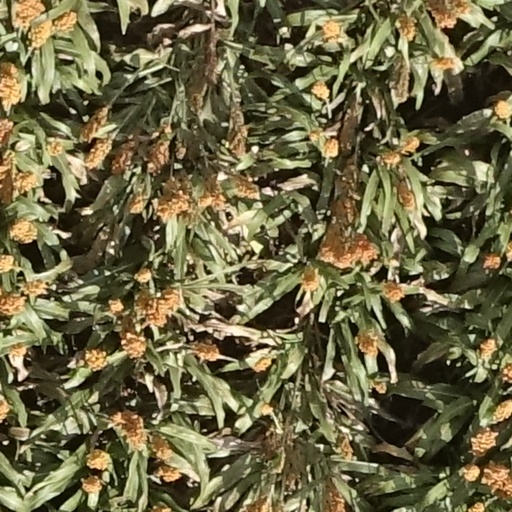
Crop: sorghum